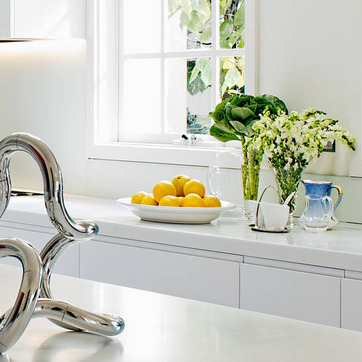
Material: food